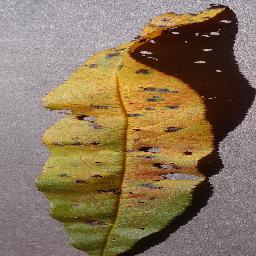
Label: Peach___Bacterial_spot